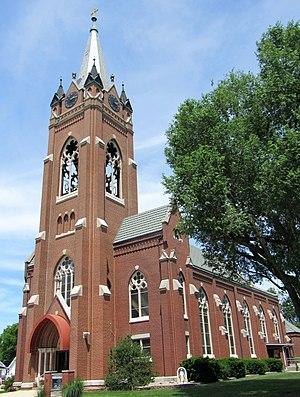
New Baden est un village des comtés de Clinton et de Saint Clair dans l'Illinois, aux États-Unis. Il est incorporé le 2 mai 1904.